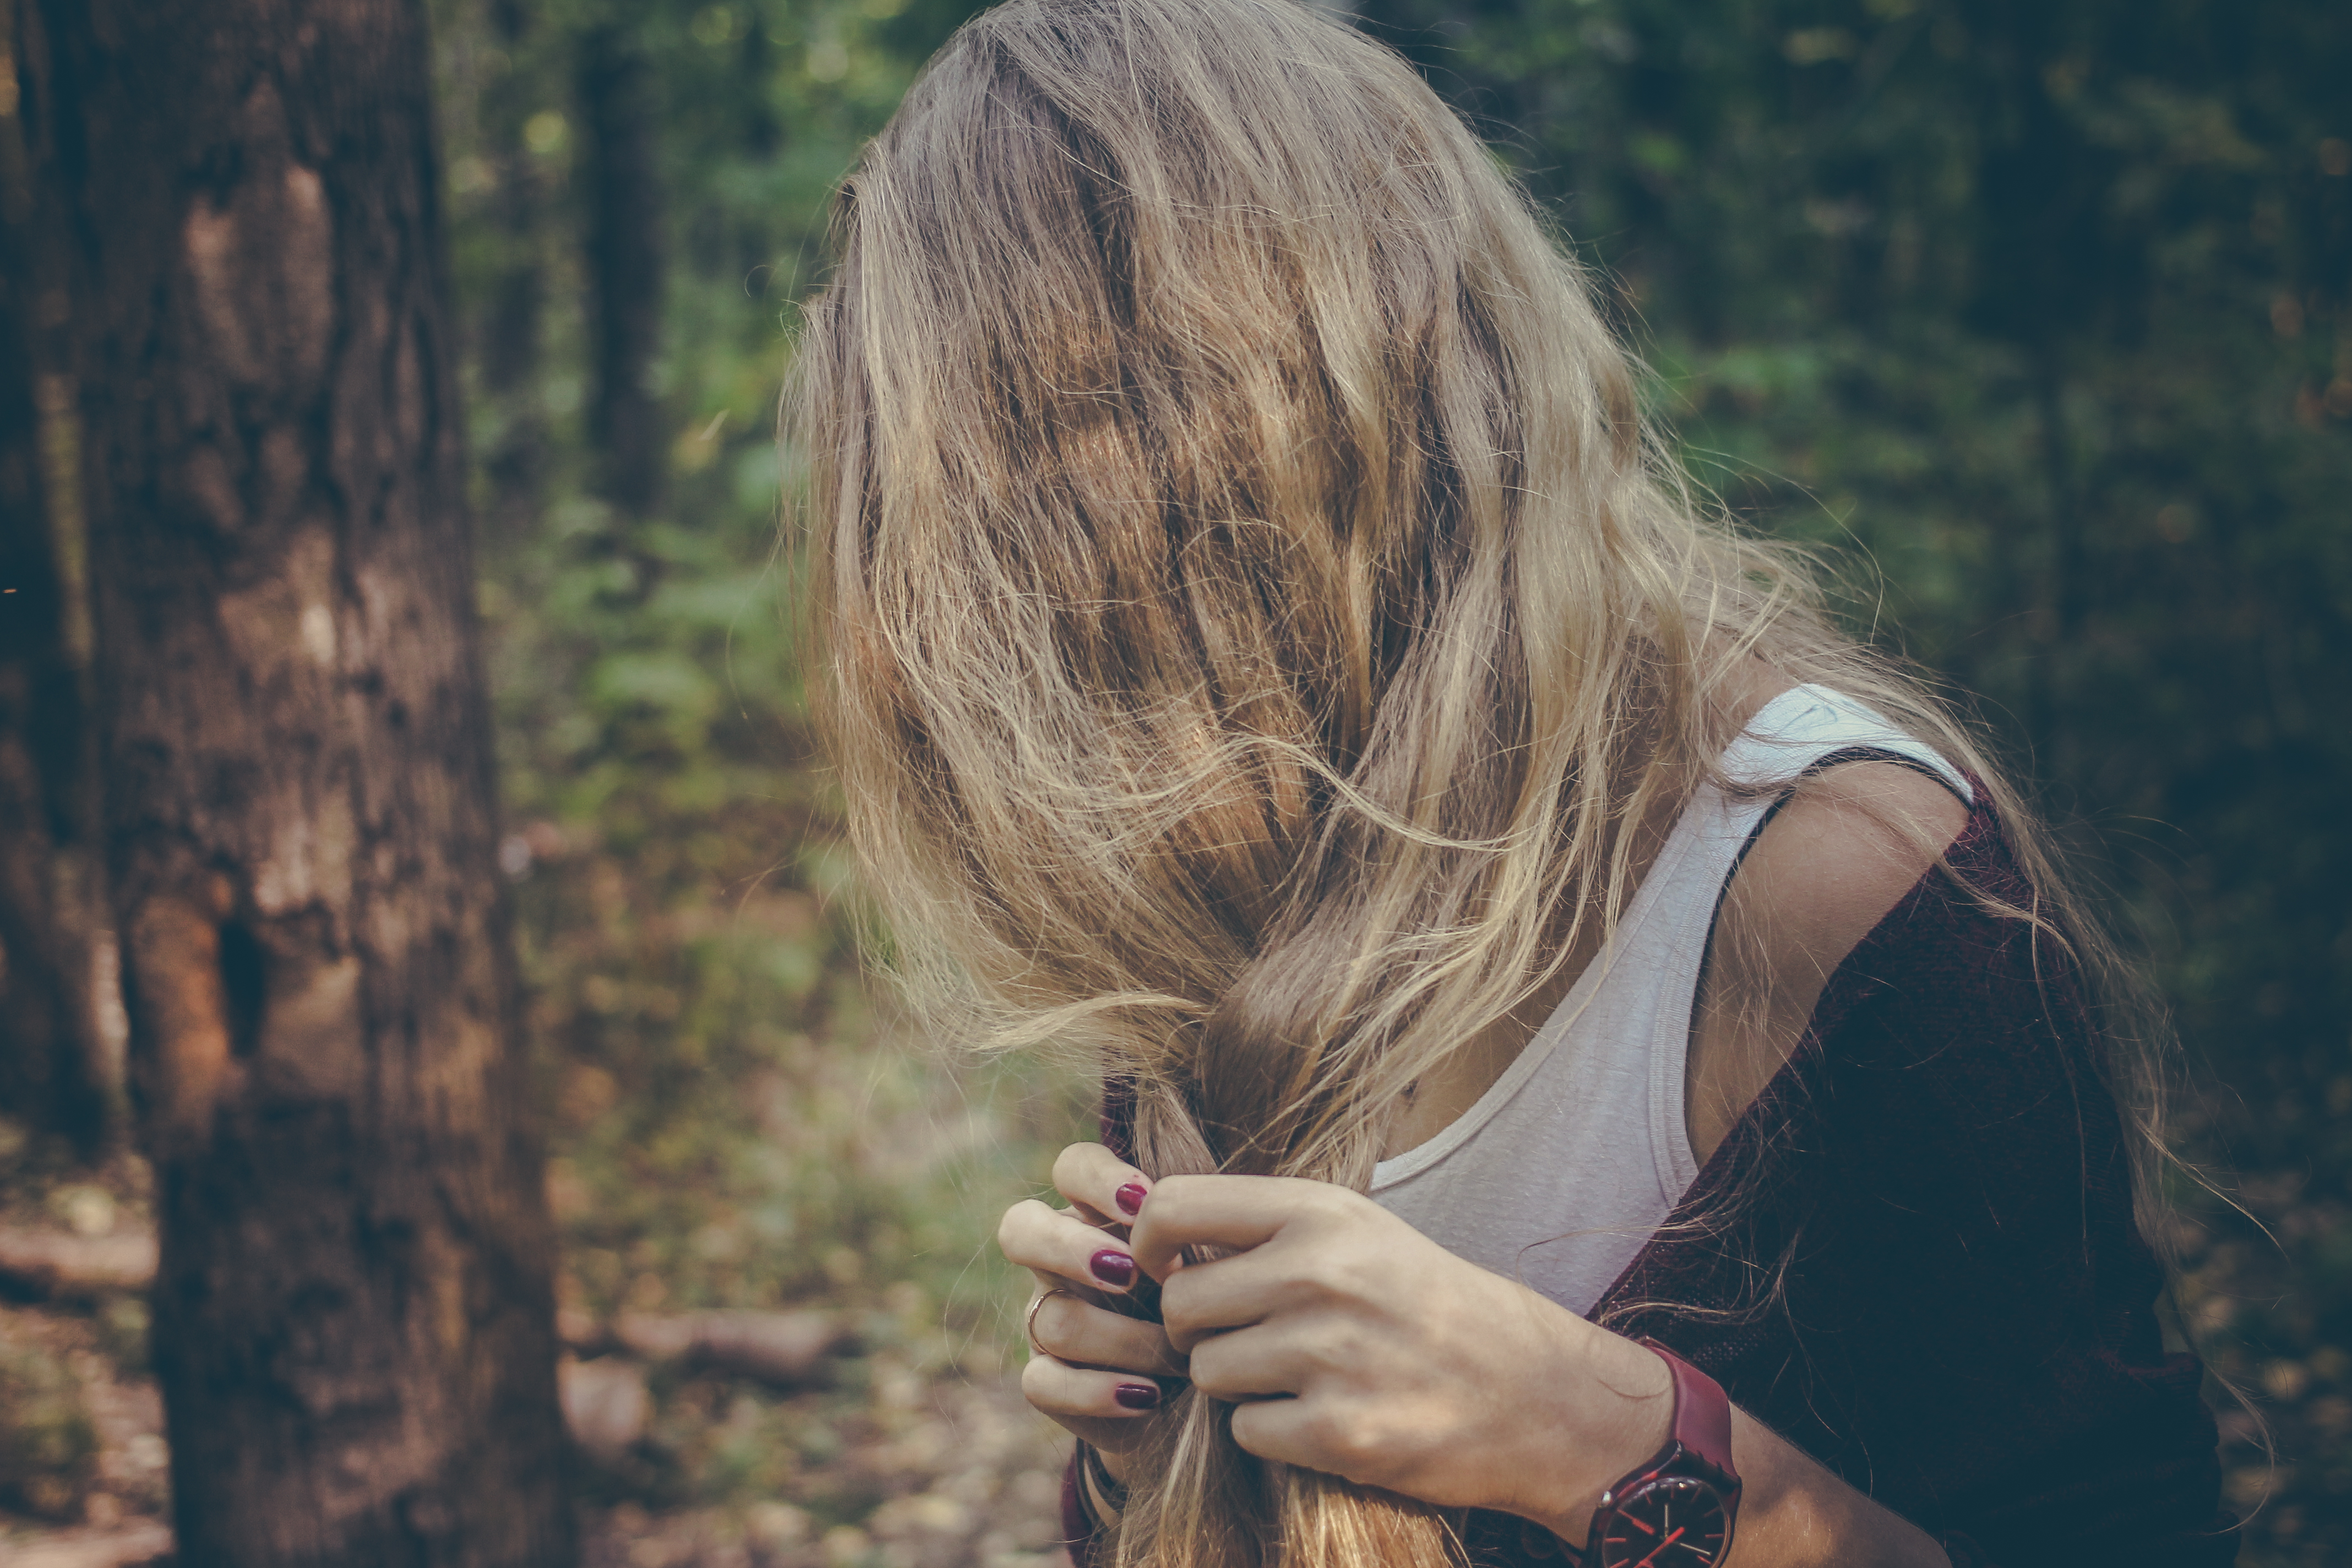
tree, nature, forest, grass, person, girl, woman, hair, hiking, photography, sunlight, portrait, model, spring, autumn, lady, blonde, season, hairstyle, long hair, outside, photograph, beauty, blond, emotion, interaction, photo shoot, portrait photography